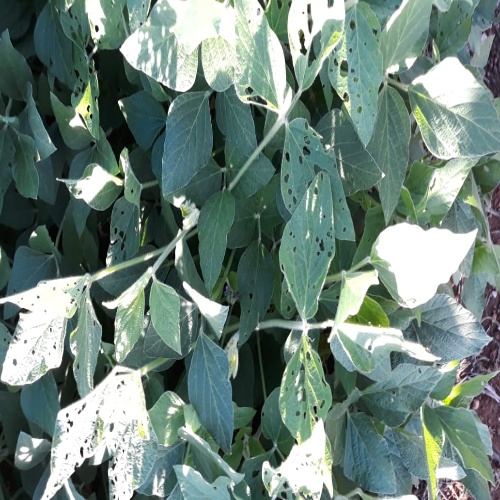
Label: Caterpillar